Hitler's War in the East, 1941–1945

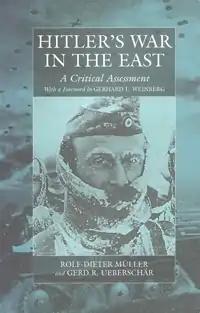

Hitler's War in the East, 1941−1945: A Critical Assessment is a 1997 book by the German historians Rolf-Dieter Müller and Gerd R. Ueberschär. It surveys the literature on the Soviet–German war of 1941−1945 from the German perspective. Writing in the introduction to the 2002 edition, Gerhard Weinberg describes the book as providing a broad coverage of the conflict, by "stressing ideological and political as well as more specifically military aspects". The book has been updated in subsequent editions, the latest having been issued in 2009.